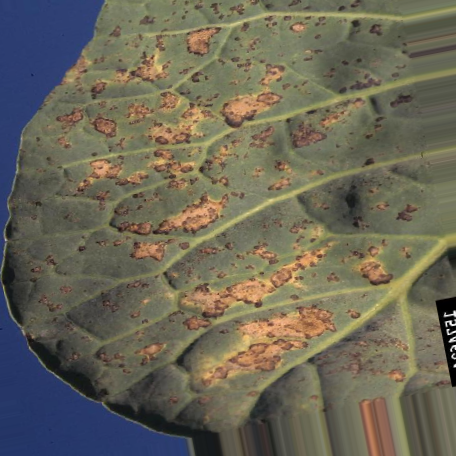
Label: Downy Mildew